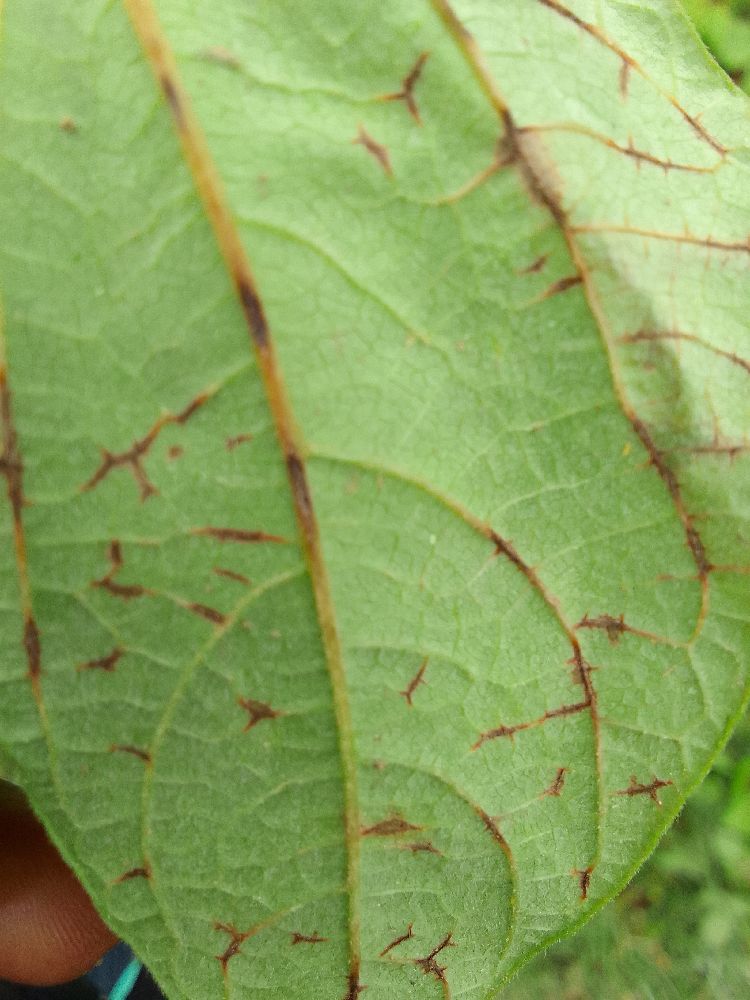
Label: anthracnose